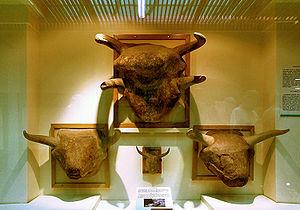
Le Musée des civilisations anatoliennes est situé sur le versant sud du château d'Ankara dans le quartier d'Atpazan de la capitale turque. Le Kursunlu Han abrite les salles de lecture, la bibliothèque, la salle de conférence, le laboratoire et un atelier. Le bâtiment ottoman héberge les collections de l'archéologie anatolienne depuis l'ère paléolithique, l'âge du bronze récent, la période hittite, phrygienne, urartéenne, grecque, hellénistique, romaine, byzantine, séleucide et ottomane.
Un bucrane désigne un ornement gravé, un mufle représentant le crâne d'un bœuf dont les cornes sont enguirlandées de feuillages. Si on retrouve le bucrane comme ornement de frises dans les ordres grecs, il constitue un des ornements canoniques de l’ordre dorique depuis la Renaissance et est placé ordinairement dans les métopes, ou intervalles qui séparent deux triglyphes. Sa signification est censée rappeler les victimes offertes en sacrifice aux dieux. Il était encore beaucoup utilisé à la Renaissance.